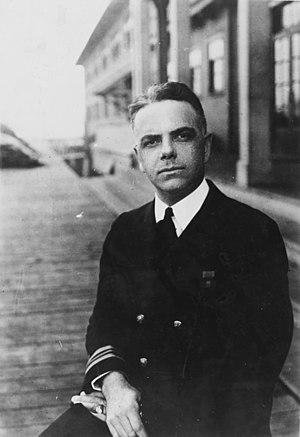
Arthur Carpender en 1928.
Arthur Schuyler Carpender est un amiral américain qui a commandé les forces navales alliées dans la Zone du Pacifique Sud-Ouest pendant la guerre du Pacifique.